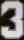
Number: 3